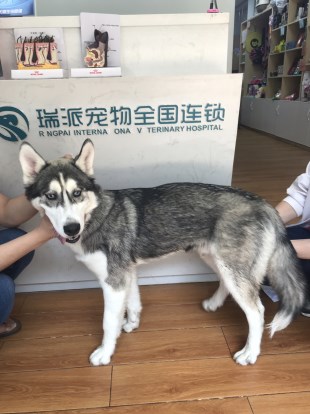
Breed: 1160-n000003-Siberian_husky